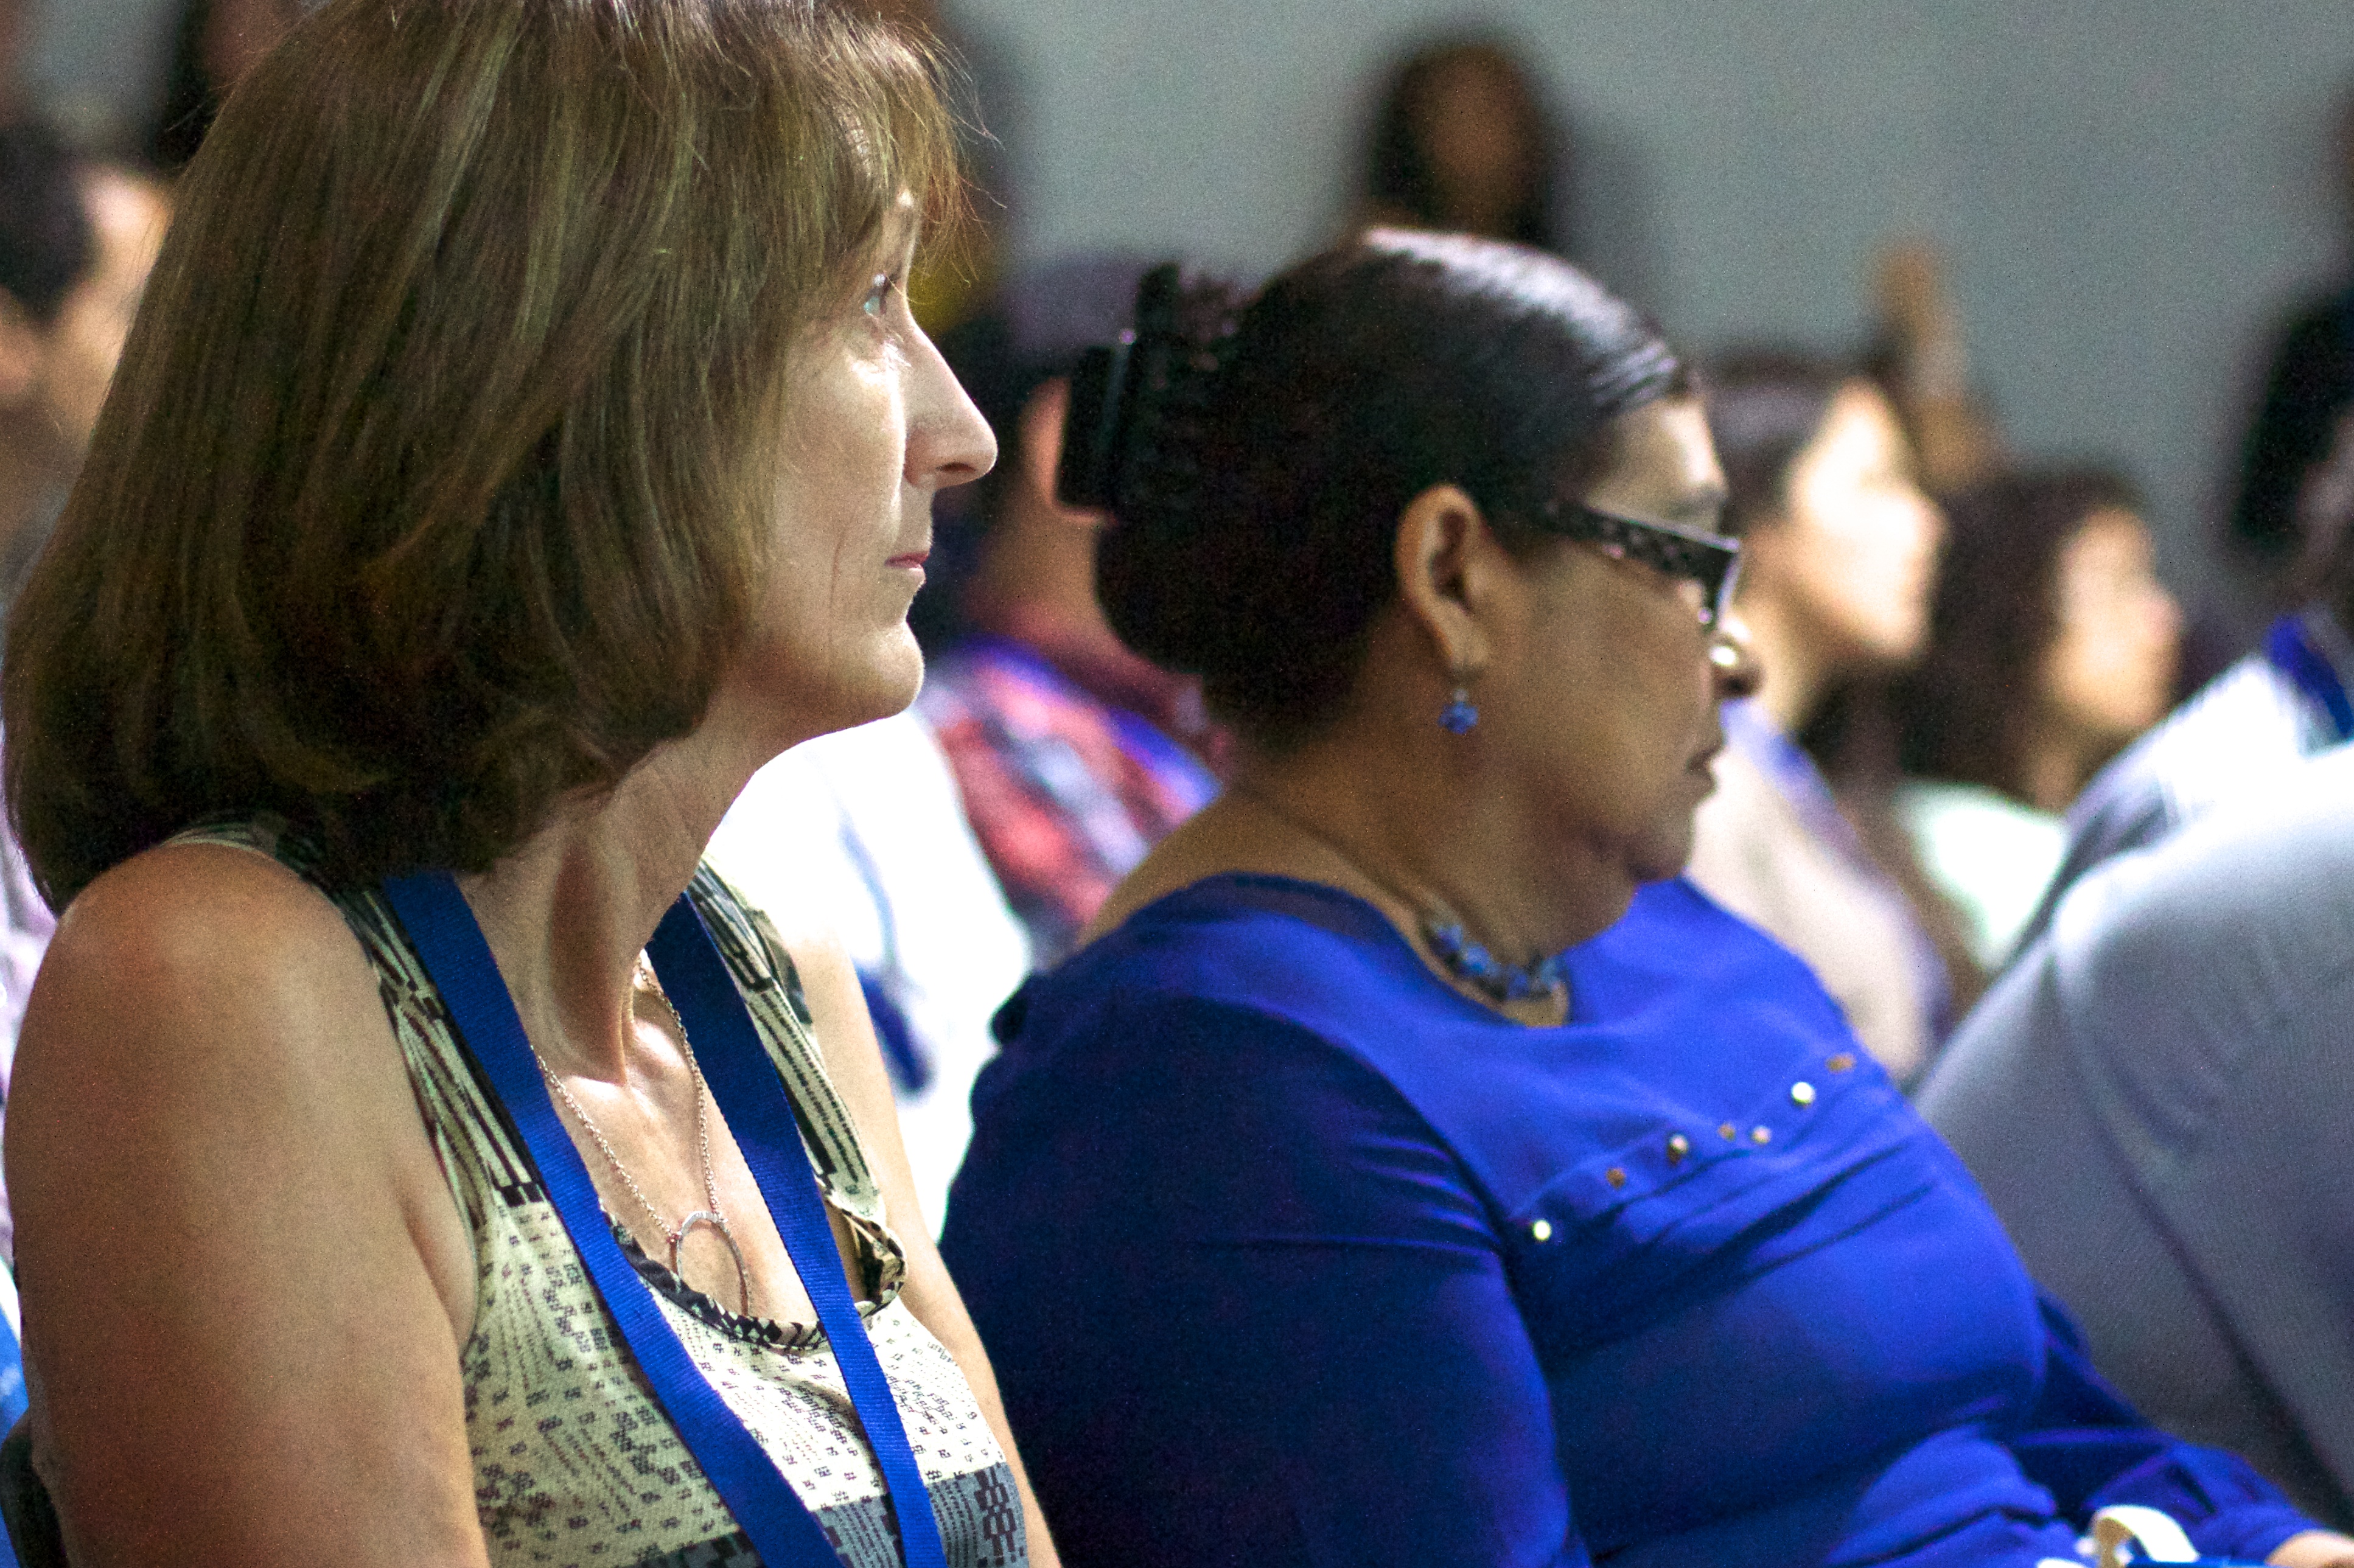
person, people, crowd, audience, youth, student, education, udgagora, interaction